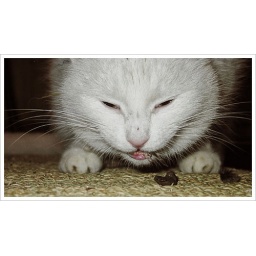
pyry eating the first mouse caught in the new home this morning...